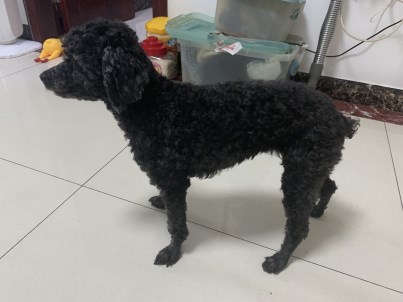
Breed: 7449-n000128-teddy